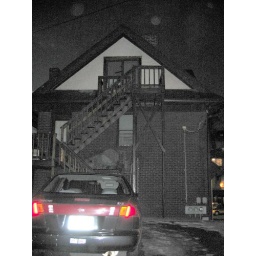
3rd apartment in Pittsburgh. Lived on top floor through sliding glass doors.